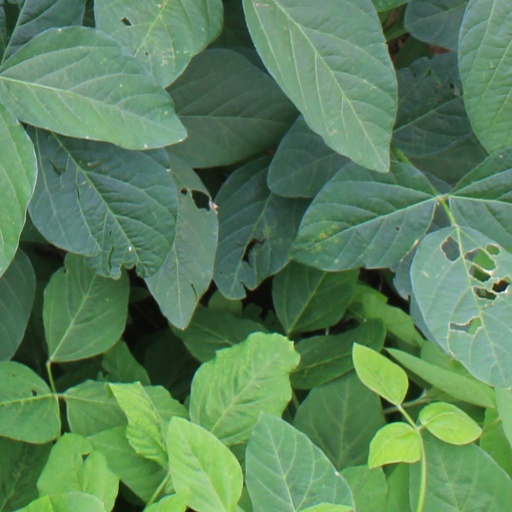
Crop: soybean